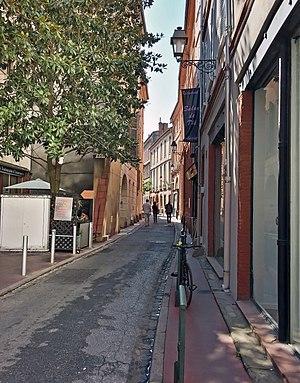
La rue Tolosane est une rue du centre historique de Toulouse, en France, au cœur du quartier Saint-Étienne, dans le secteur 1 de la ville. Elle appartient au site patrimonial remarquable.